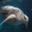
Label: turtle